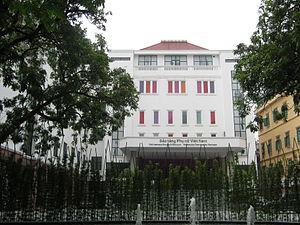
Cet article liste de façon non exhaustive les musées du Viêt Nam: